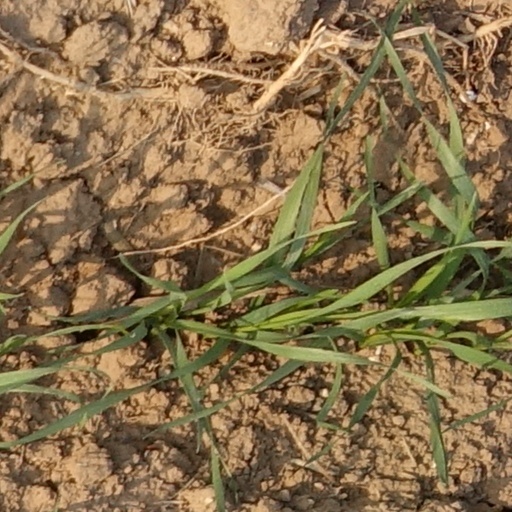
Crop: wheat